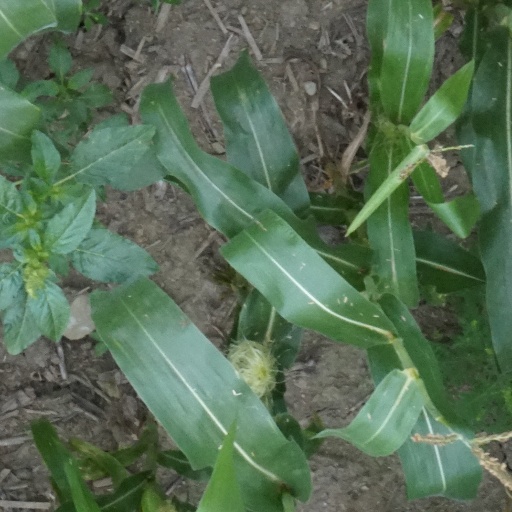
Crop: maize; corn